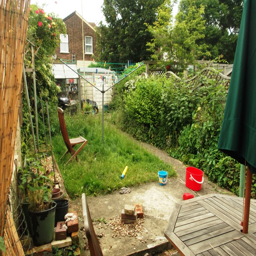
can work there magic on this unloved garden ?